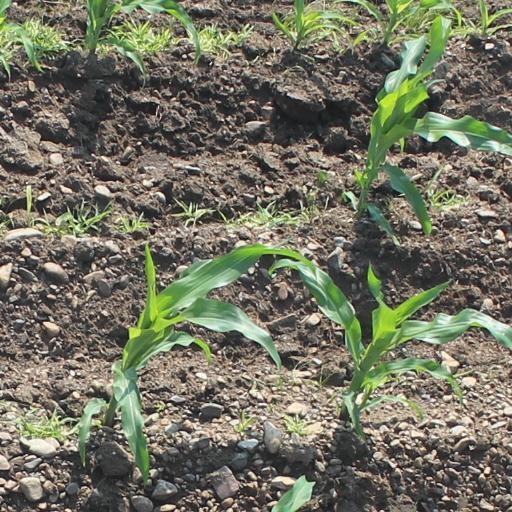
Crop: maize; corn